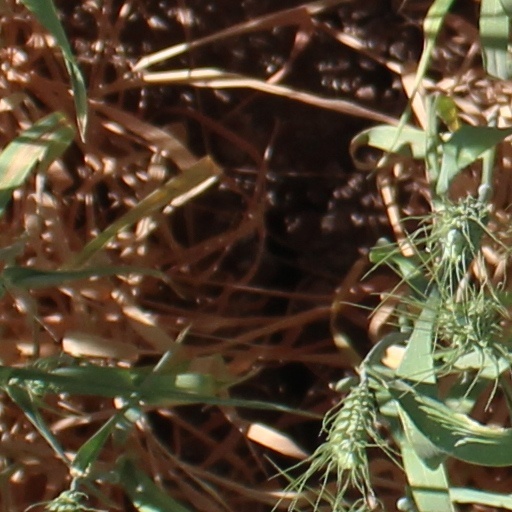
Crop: wheat